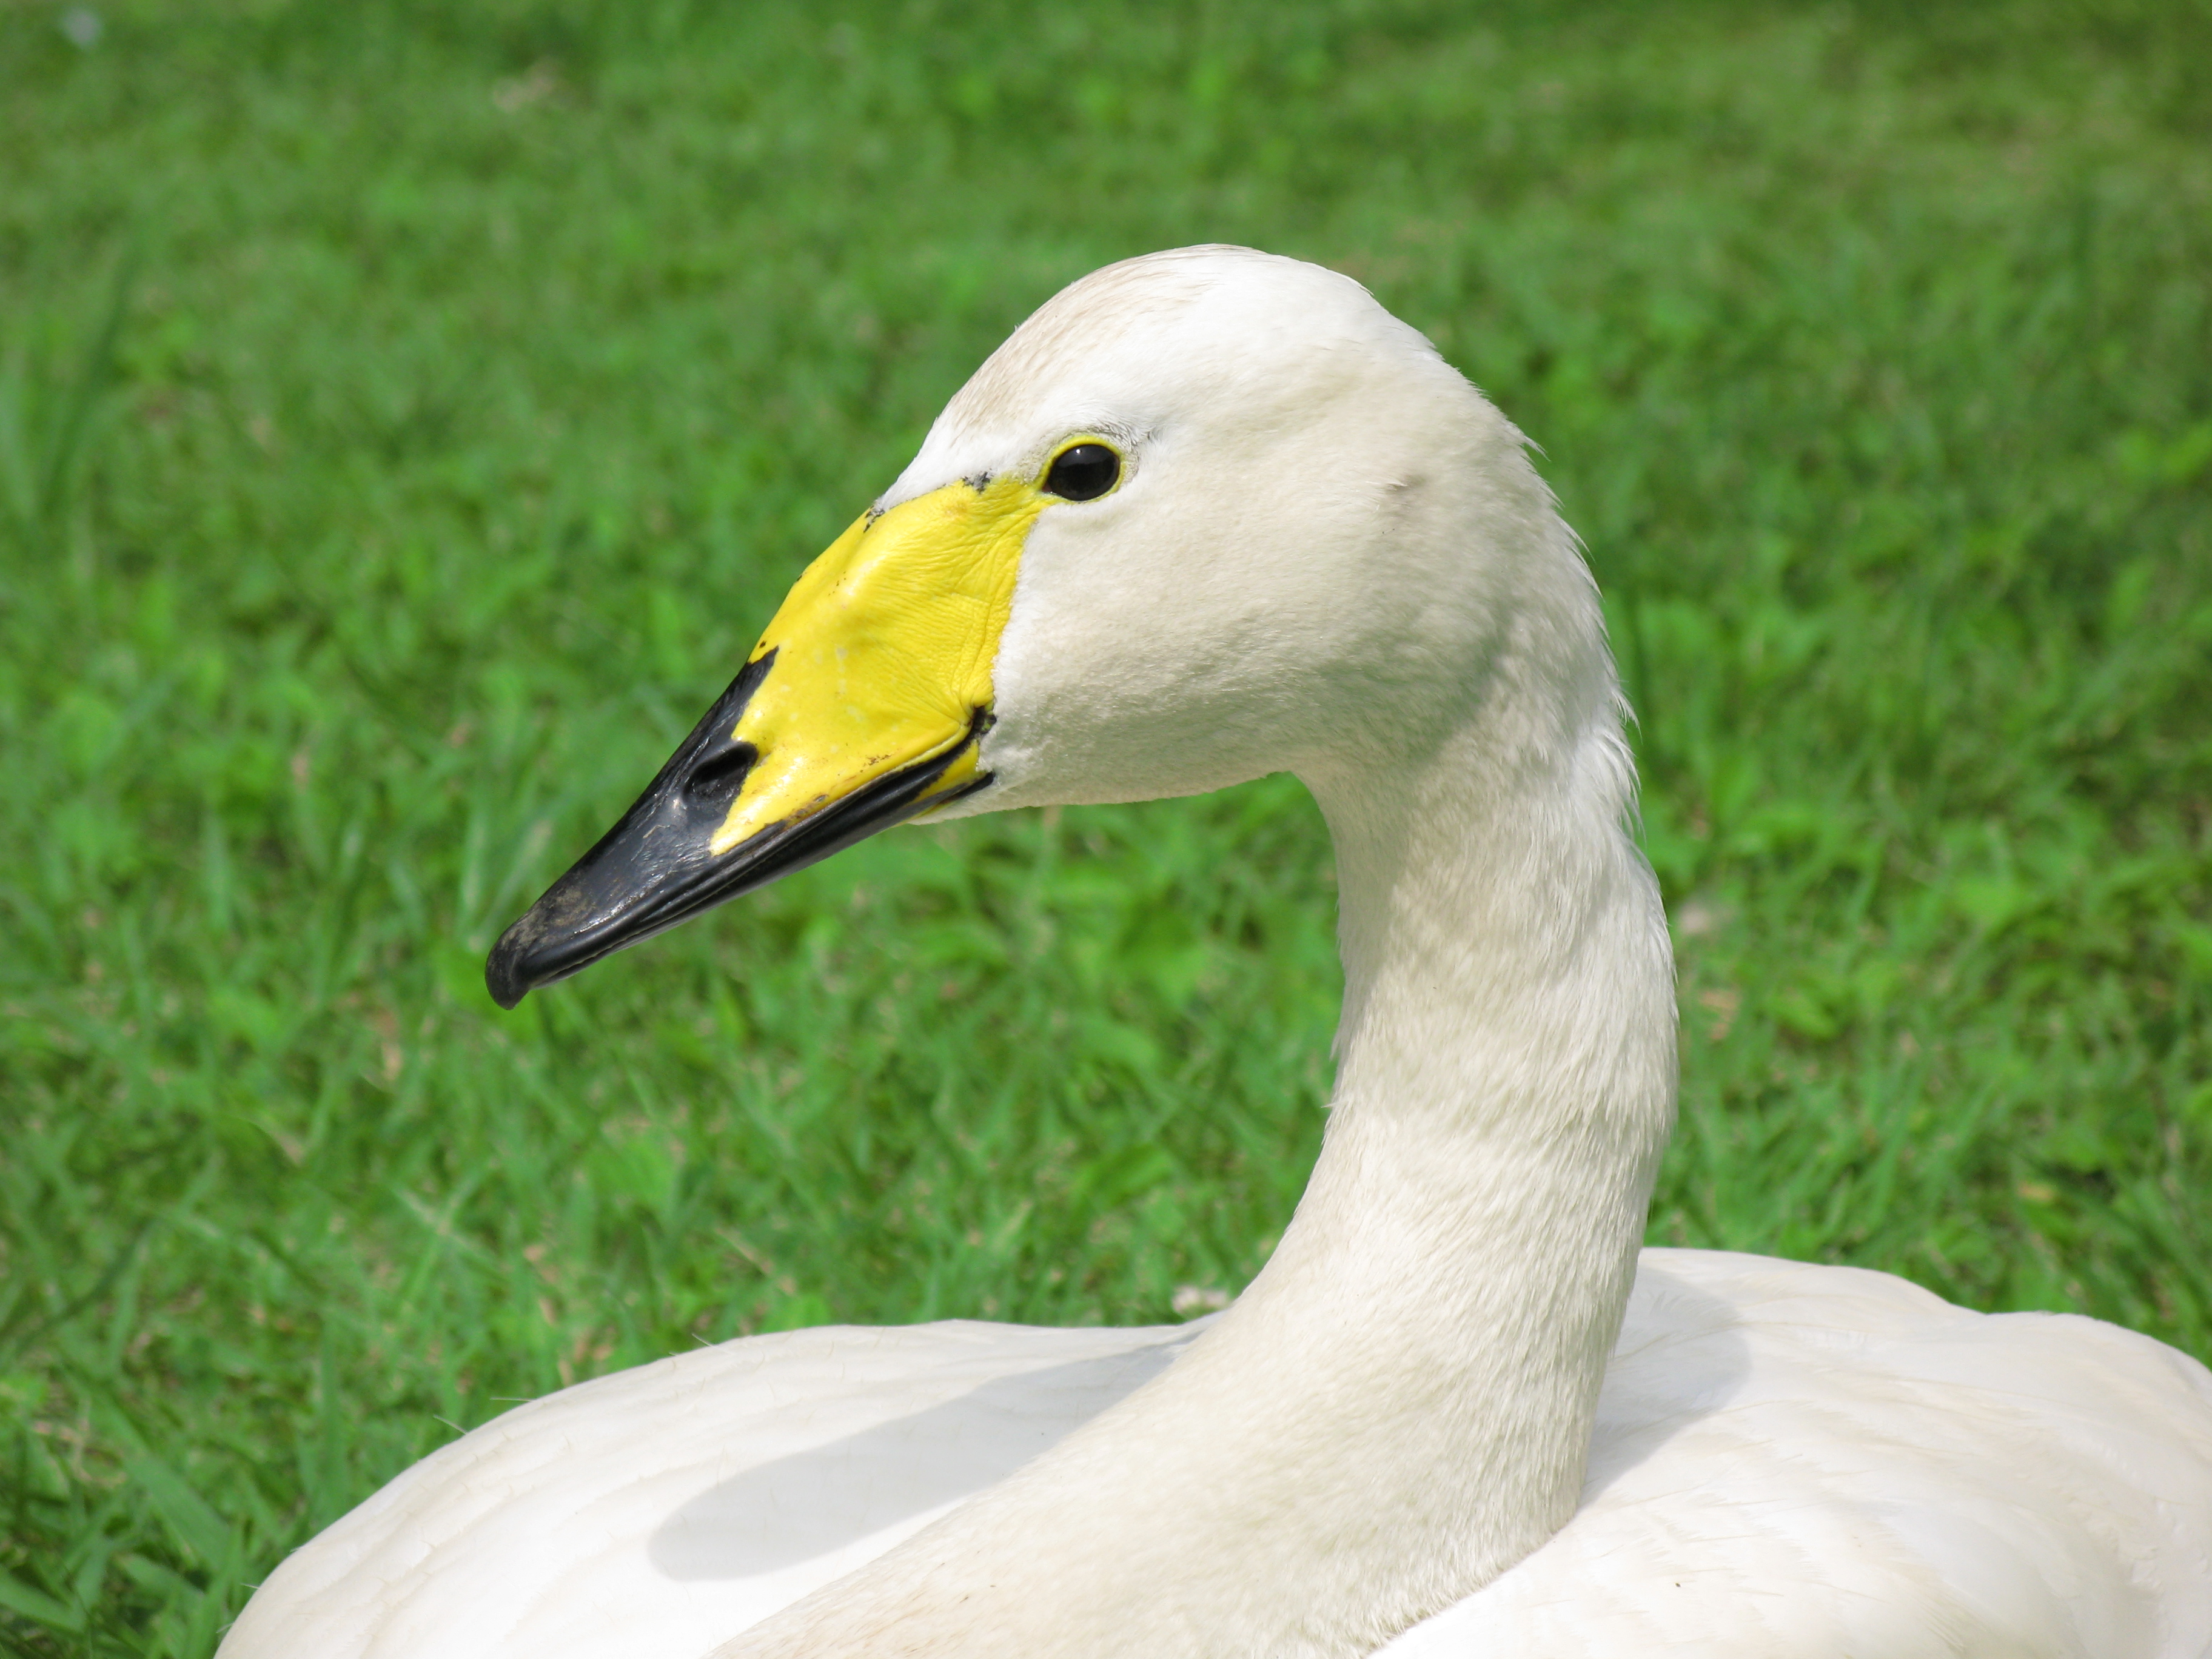
bird, wing, wildlife, high, beak, fauna, swan, cool image, duck, cygnus, goose, vertebrate, hires, waterfowl, water bird, canard, hi, res, g7, whooper, cygnuscygnus, bewicks, ducks geese and swans